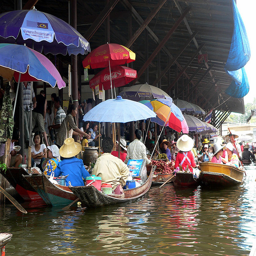
A group of boats floating next to each other on  water.
People shopping at an Oriental floating market by a dock
A large grouping of boats on in an asiancanal city with umbrellas.
Some people are riding on boats down the river.
Many people on small boats in the water.